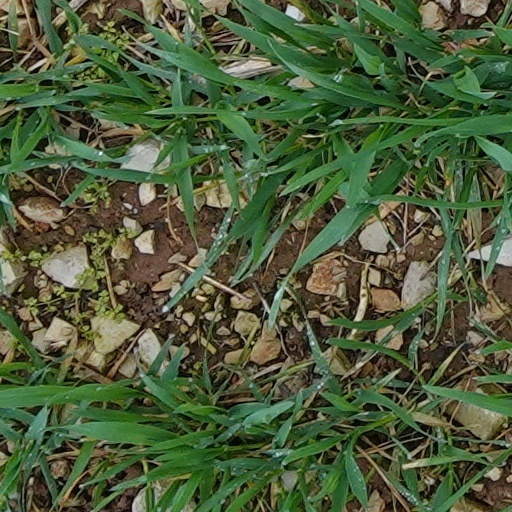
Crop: wheat